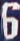
Number: 6